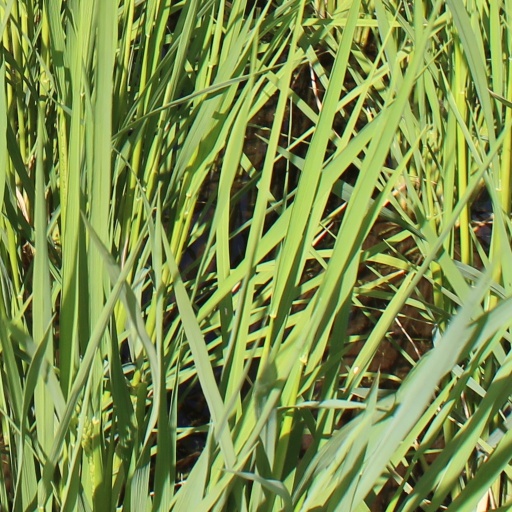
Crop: rice